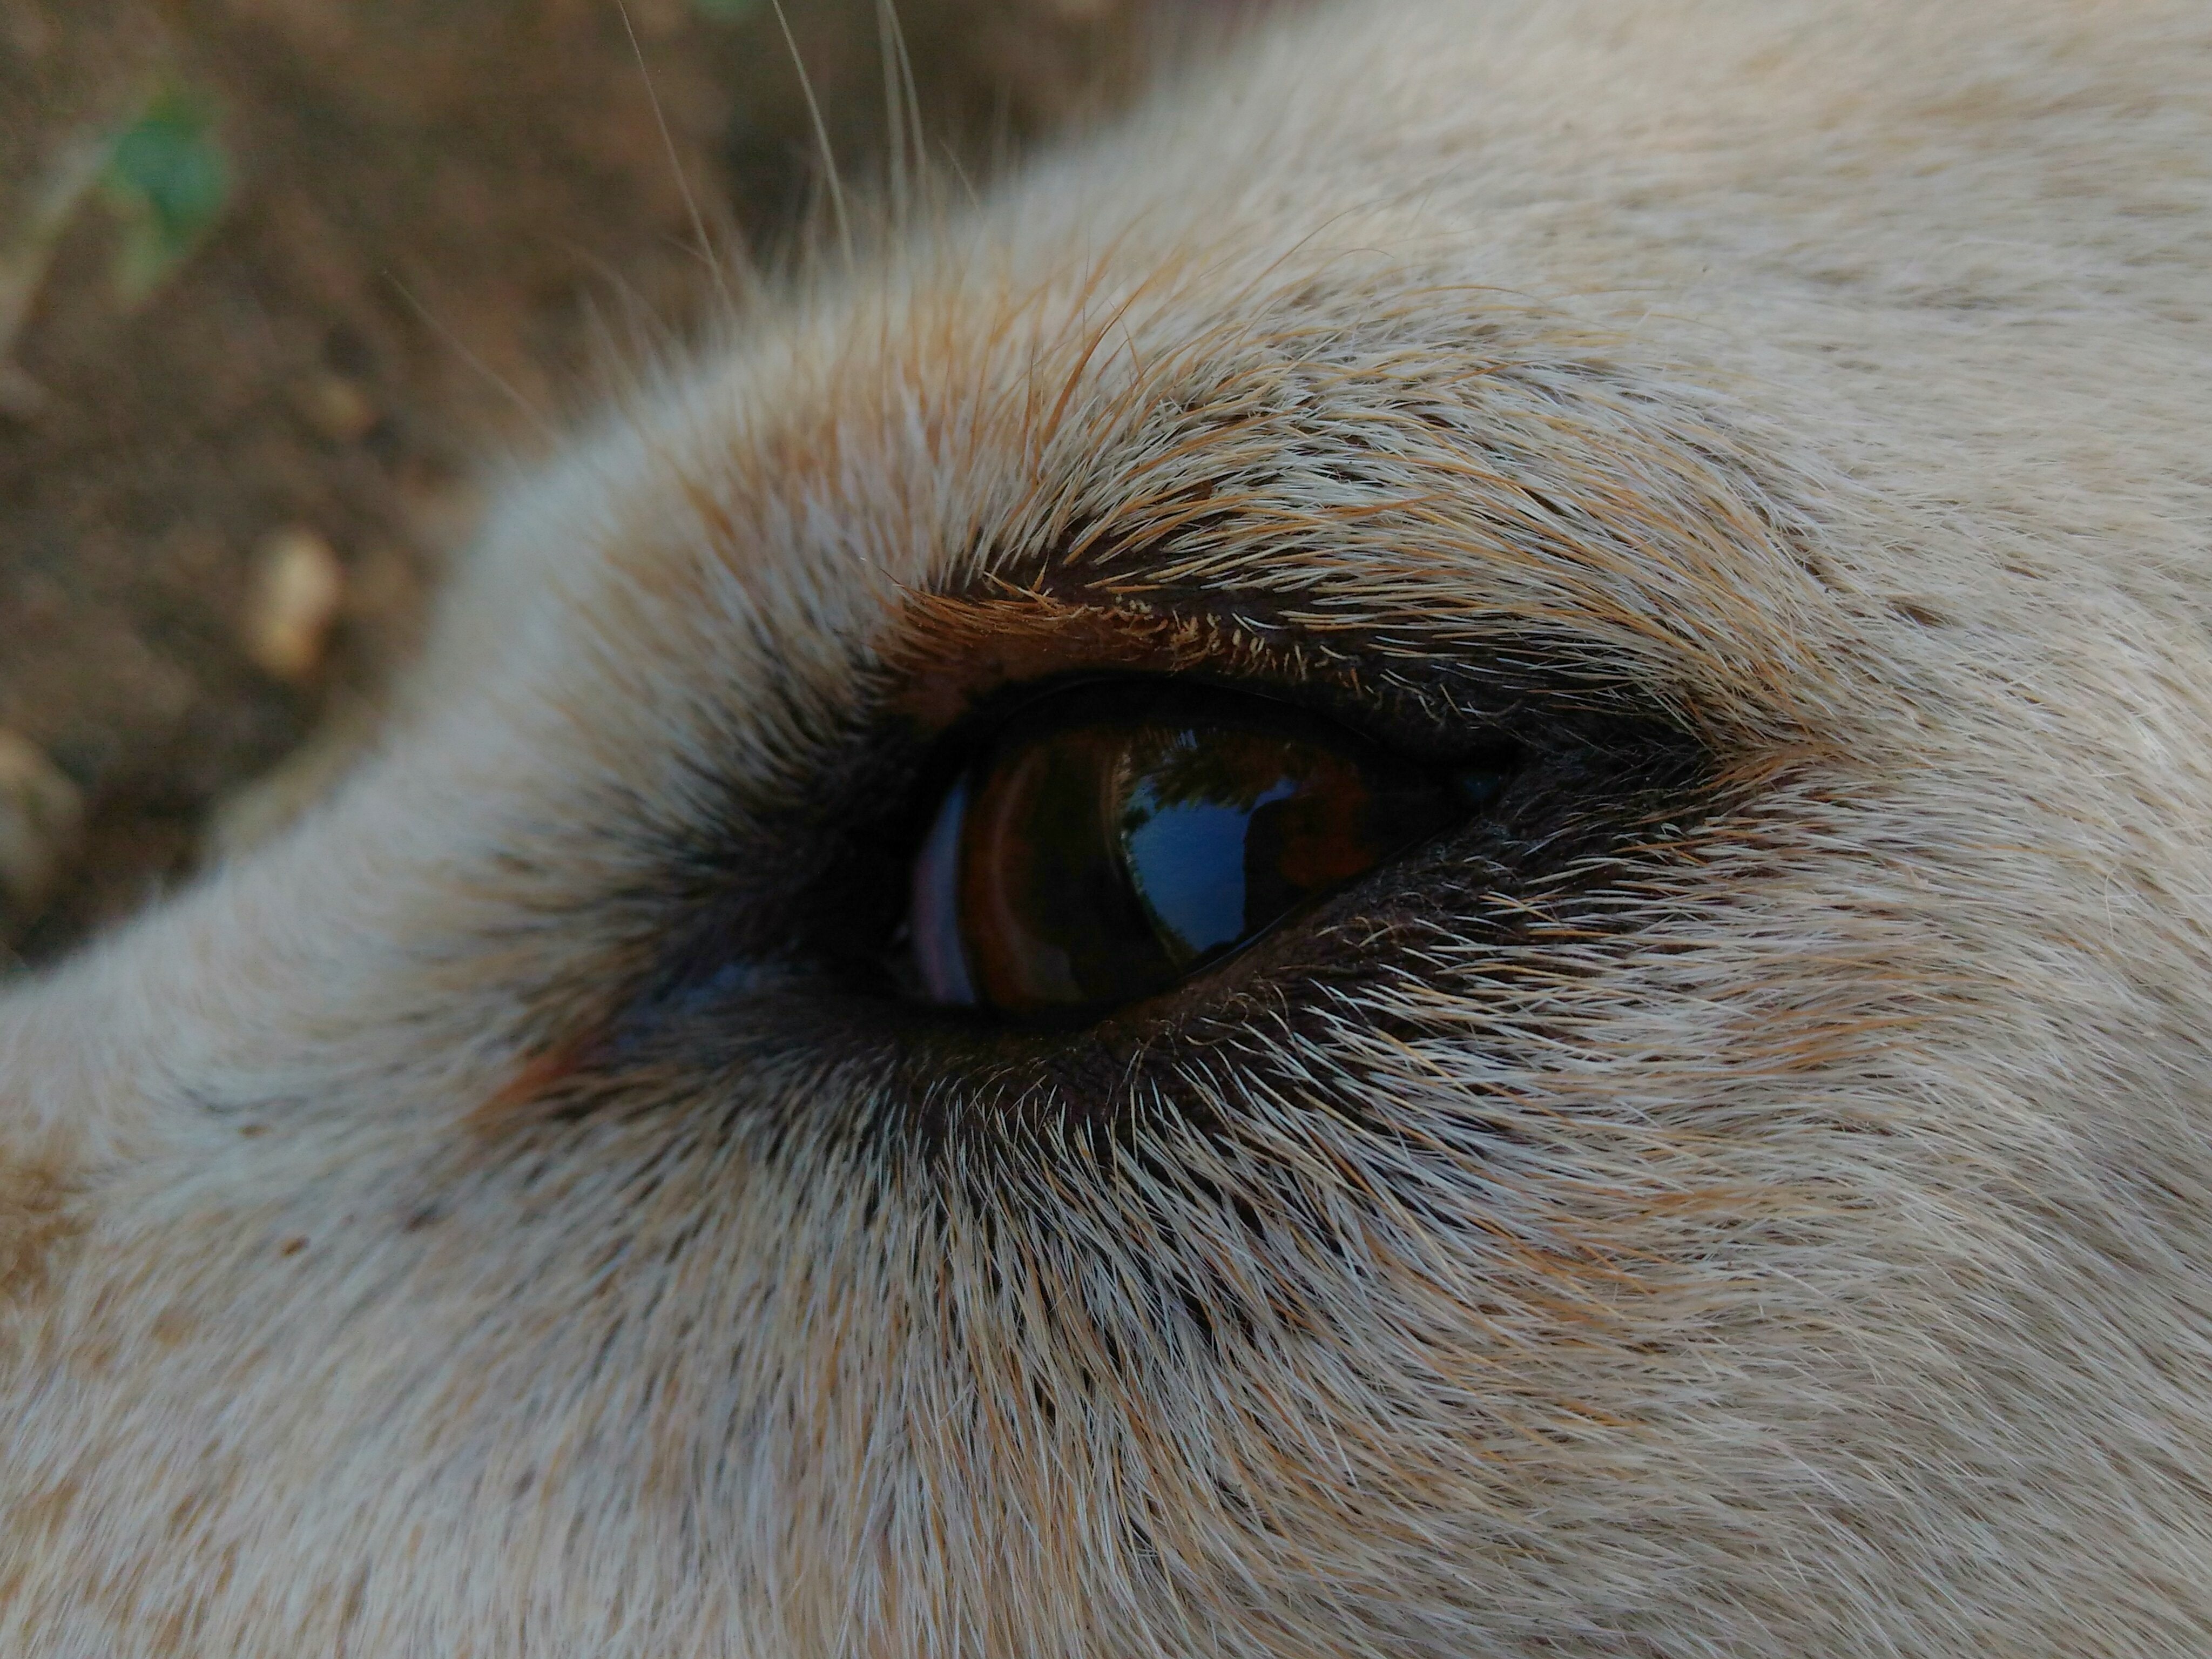
wildlife, mammal, ear, fauna, close up, human body, nose, whiskers, snout, eye, organ, macro photography, dog like mammal